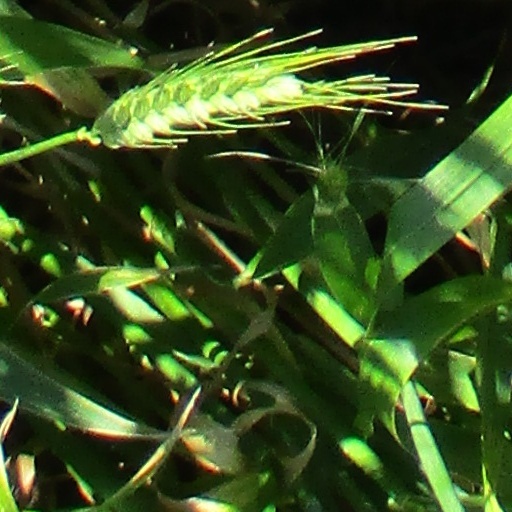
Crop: wheat